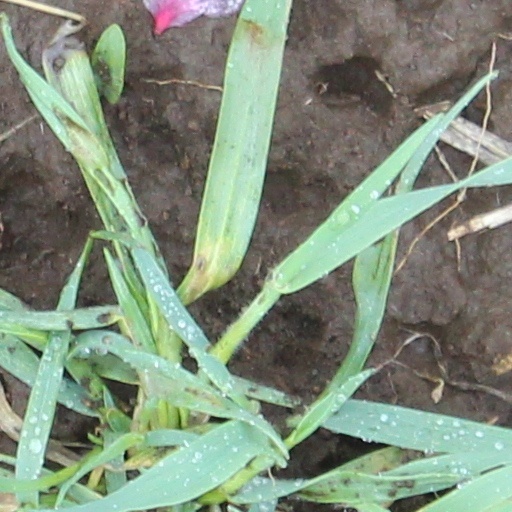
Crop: wheat